List of UK top-ten singles in 1985

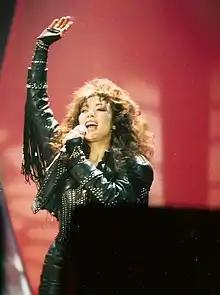
Jennifer Rush had the best selling single of 1985, "The Power of Love", which spent five weeks at number-one and lasted 10 weeks in the top 10.

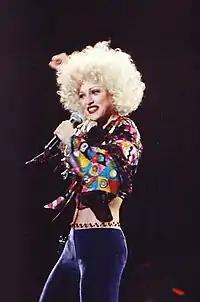
Madonna (pictured in 1993) had a total of eight top 10 singles this year, more than any other artist. The highest charting of these entries was "Into the Groove", which became her first UK number-one single.

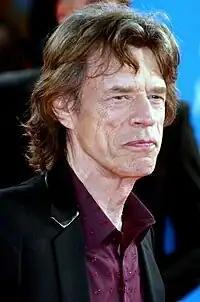
Rolling Stones frontman Mick Jagger (pictured in 2014) teamed up with David Bowie for a cover version of Martha and the Vandellas' "Dancing in the Street", which topped the chart in September 1985 for four weeks.

The UK Singles Chart is one of many music charts compiled by the Official Charts Company that calculates the best-selling singles of the week in the United Kingdom. Before 2004, the chart was only based on the sales of physical singles. This list shows singles that peaked in the Top 10 of the UK Singles Chart during 1985, as well as singles which peaked in 1984 and 1986 but were in the top 10 in 1985. The entry date is when the single appeared in the top 10 for the first time (week ending, as published by the Official Charts Company, which is six days after the chart is announced).